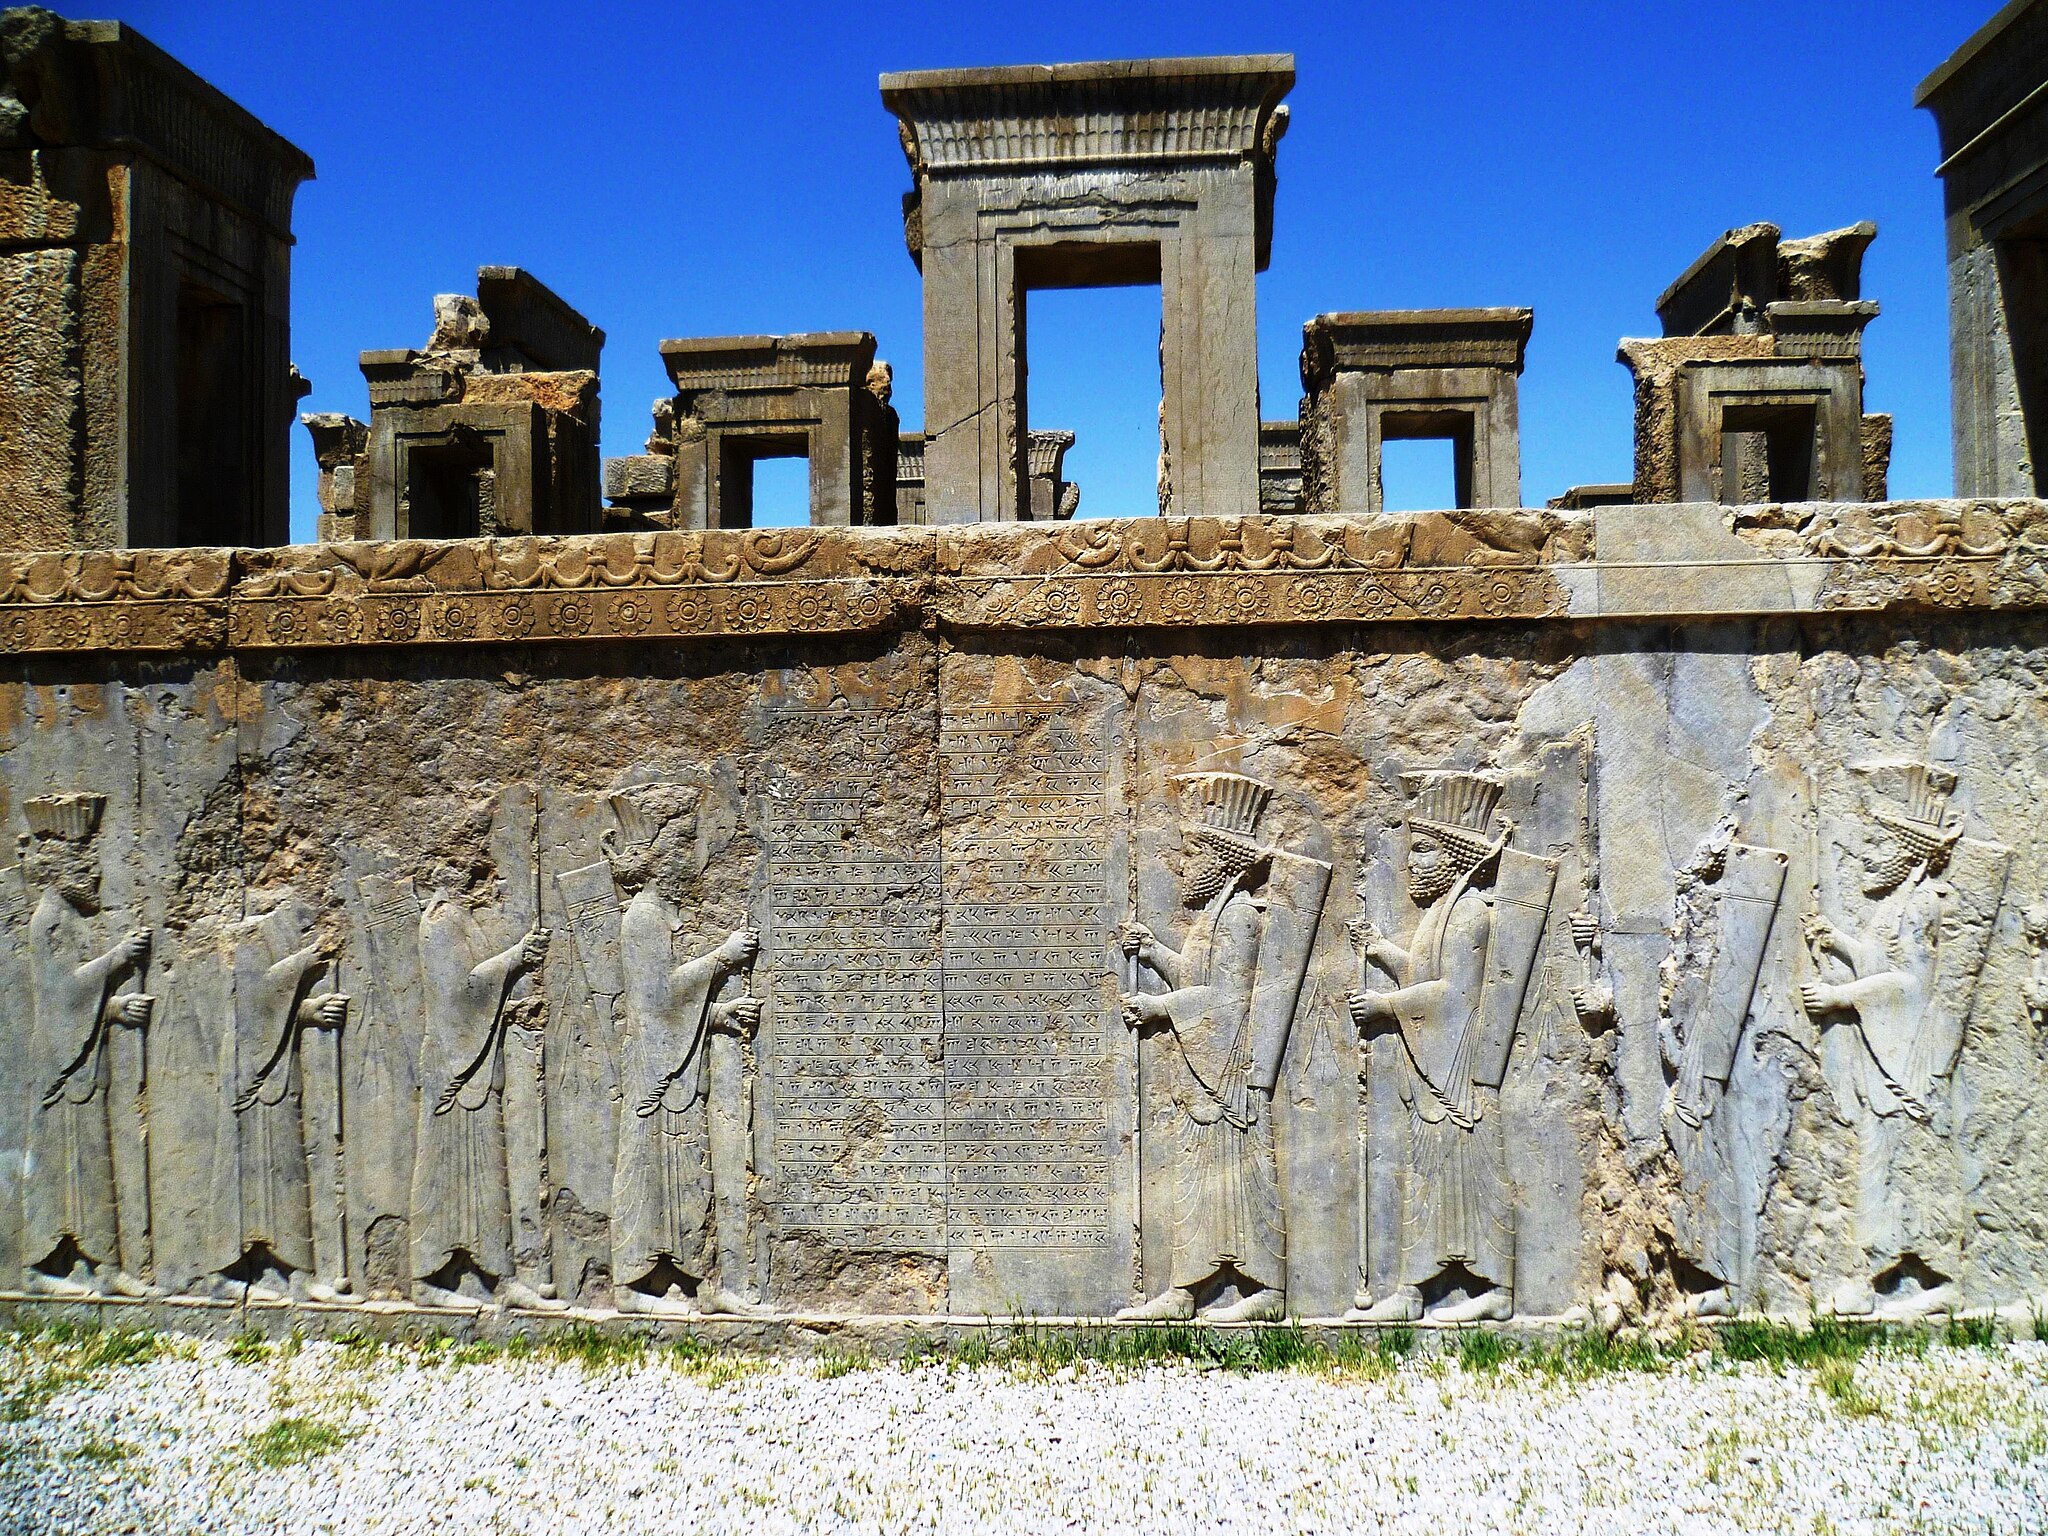
Title: Southern staircase of Tachara Persepolis 2014
Description: Southern staircase of Tachara, Palace of Darius I, Persepolis, Iran
Date: 2014-04-09 10:25:36
Categories: Self-published work, April 2014 in Iran, Reliefs of Achaemenid warriors in Persepolis, 2014 in Persepolis, Southern staircase of Tachara, Fundacja Kontroli Społecznej Nomos - Iran